Battle of Zenta

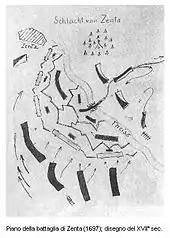
Map of the battle from the 17th century

As the light began to fall the entire Habsburg force, with cavalry on both flanks and the infantry in the centre, launched an all-out assault from the rear, attacking in a crescent shape movement against the defensive position of the Ottomans. The left flank of the Imperial army commanded by General Guido Starhemberg penetrated between the Ottoman left and the bridge, trapping them against the river. The army's right wing was under the command of General Sigbert Heister. At the same time, Imperial forces led by Charles-Thomas de Vaudémont, attacked from the front and, after engaging in close-quarter fighting, broke through the trenches surrounding the Ottoman camp. The command of the Turkish cavalry was under Hungarian Imre Thököly, who also supported the sultan with some additional Kuruc cavalry.